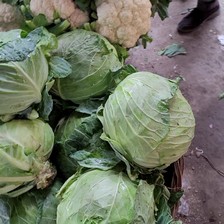
Label: others